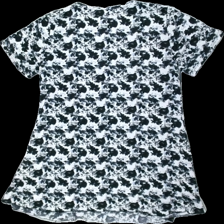
View: back
Type: Dress
Category: Ladies
Brand: Free Quent
Colors: Black, White, Blue, Grey
Material: 100% polyester
Pattern: Floral print
Cut: C-collar
Size: M
Season: Summer
Price range: <50
Recommended usage: Reuse
Description: blommig sommarklänning
Comment: klänningen är lite dammig